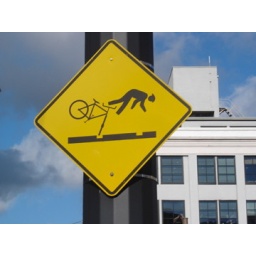
A street sign in Portland, OR... Oregon is a little messed up!